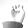
ASL letter: E